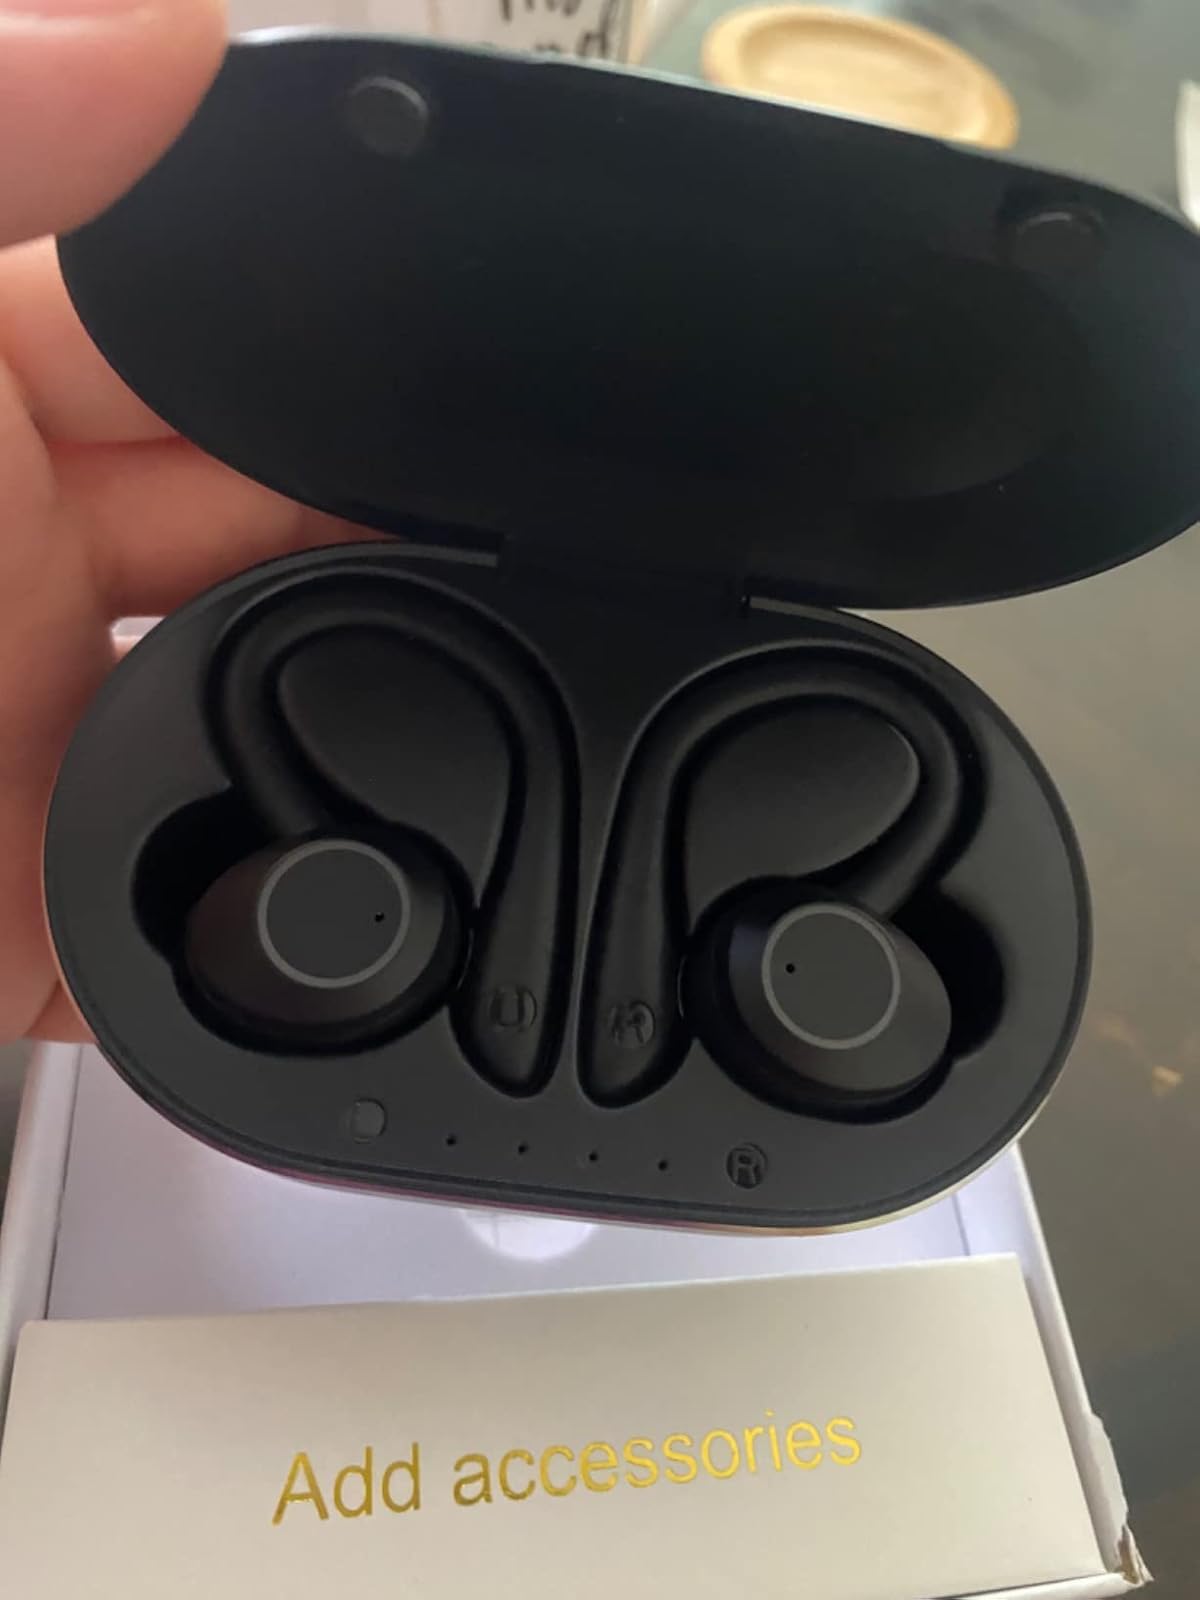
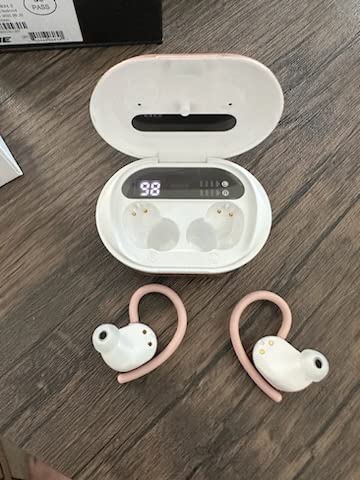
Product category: earbuds
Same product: no